Dr. G.C. Stockman House

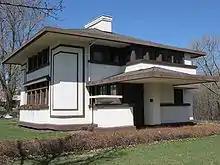
(Current) south side of house showing expanded entrance, cantilevered roof, and second floor balcony.

Like the other known instances of the "Fireproof House" — including the Hunt House I (1907) and Zeigler House (1909) — the Stockman House was constructed with slight variations from the original design. For instance, the entrance was enlarged, the specified entrance trellis was exchanged for a cantilevered roof, a covered veranda (now enclosed) was adjoined to the north side, and the flat roof was replaced by a shallow hip roof.